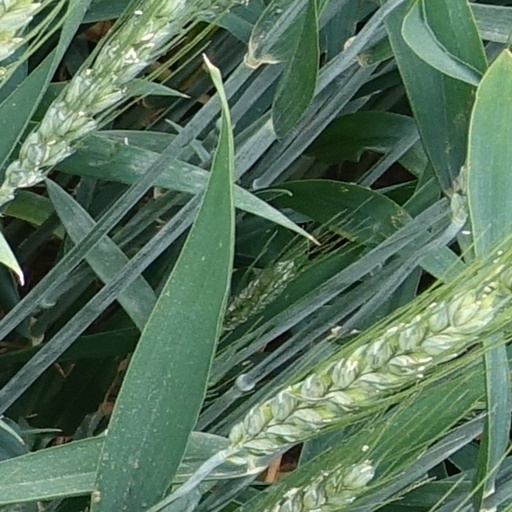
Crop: wheat